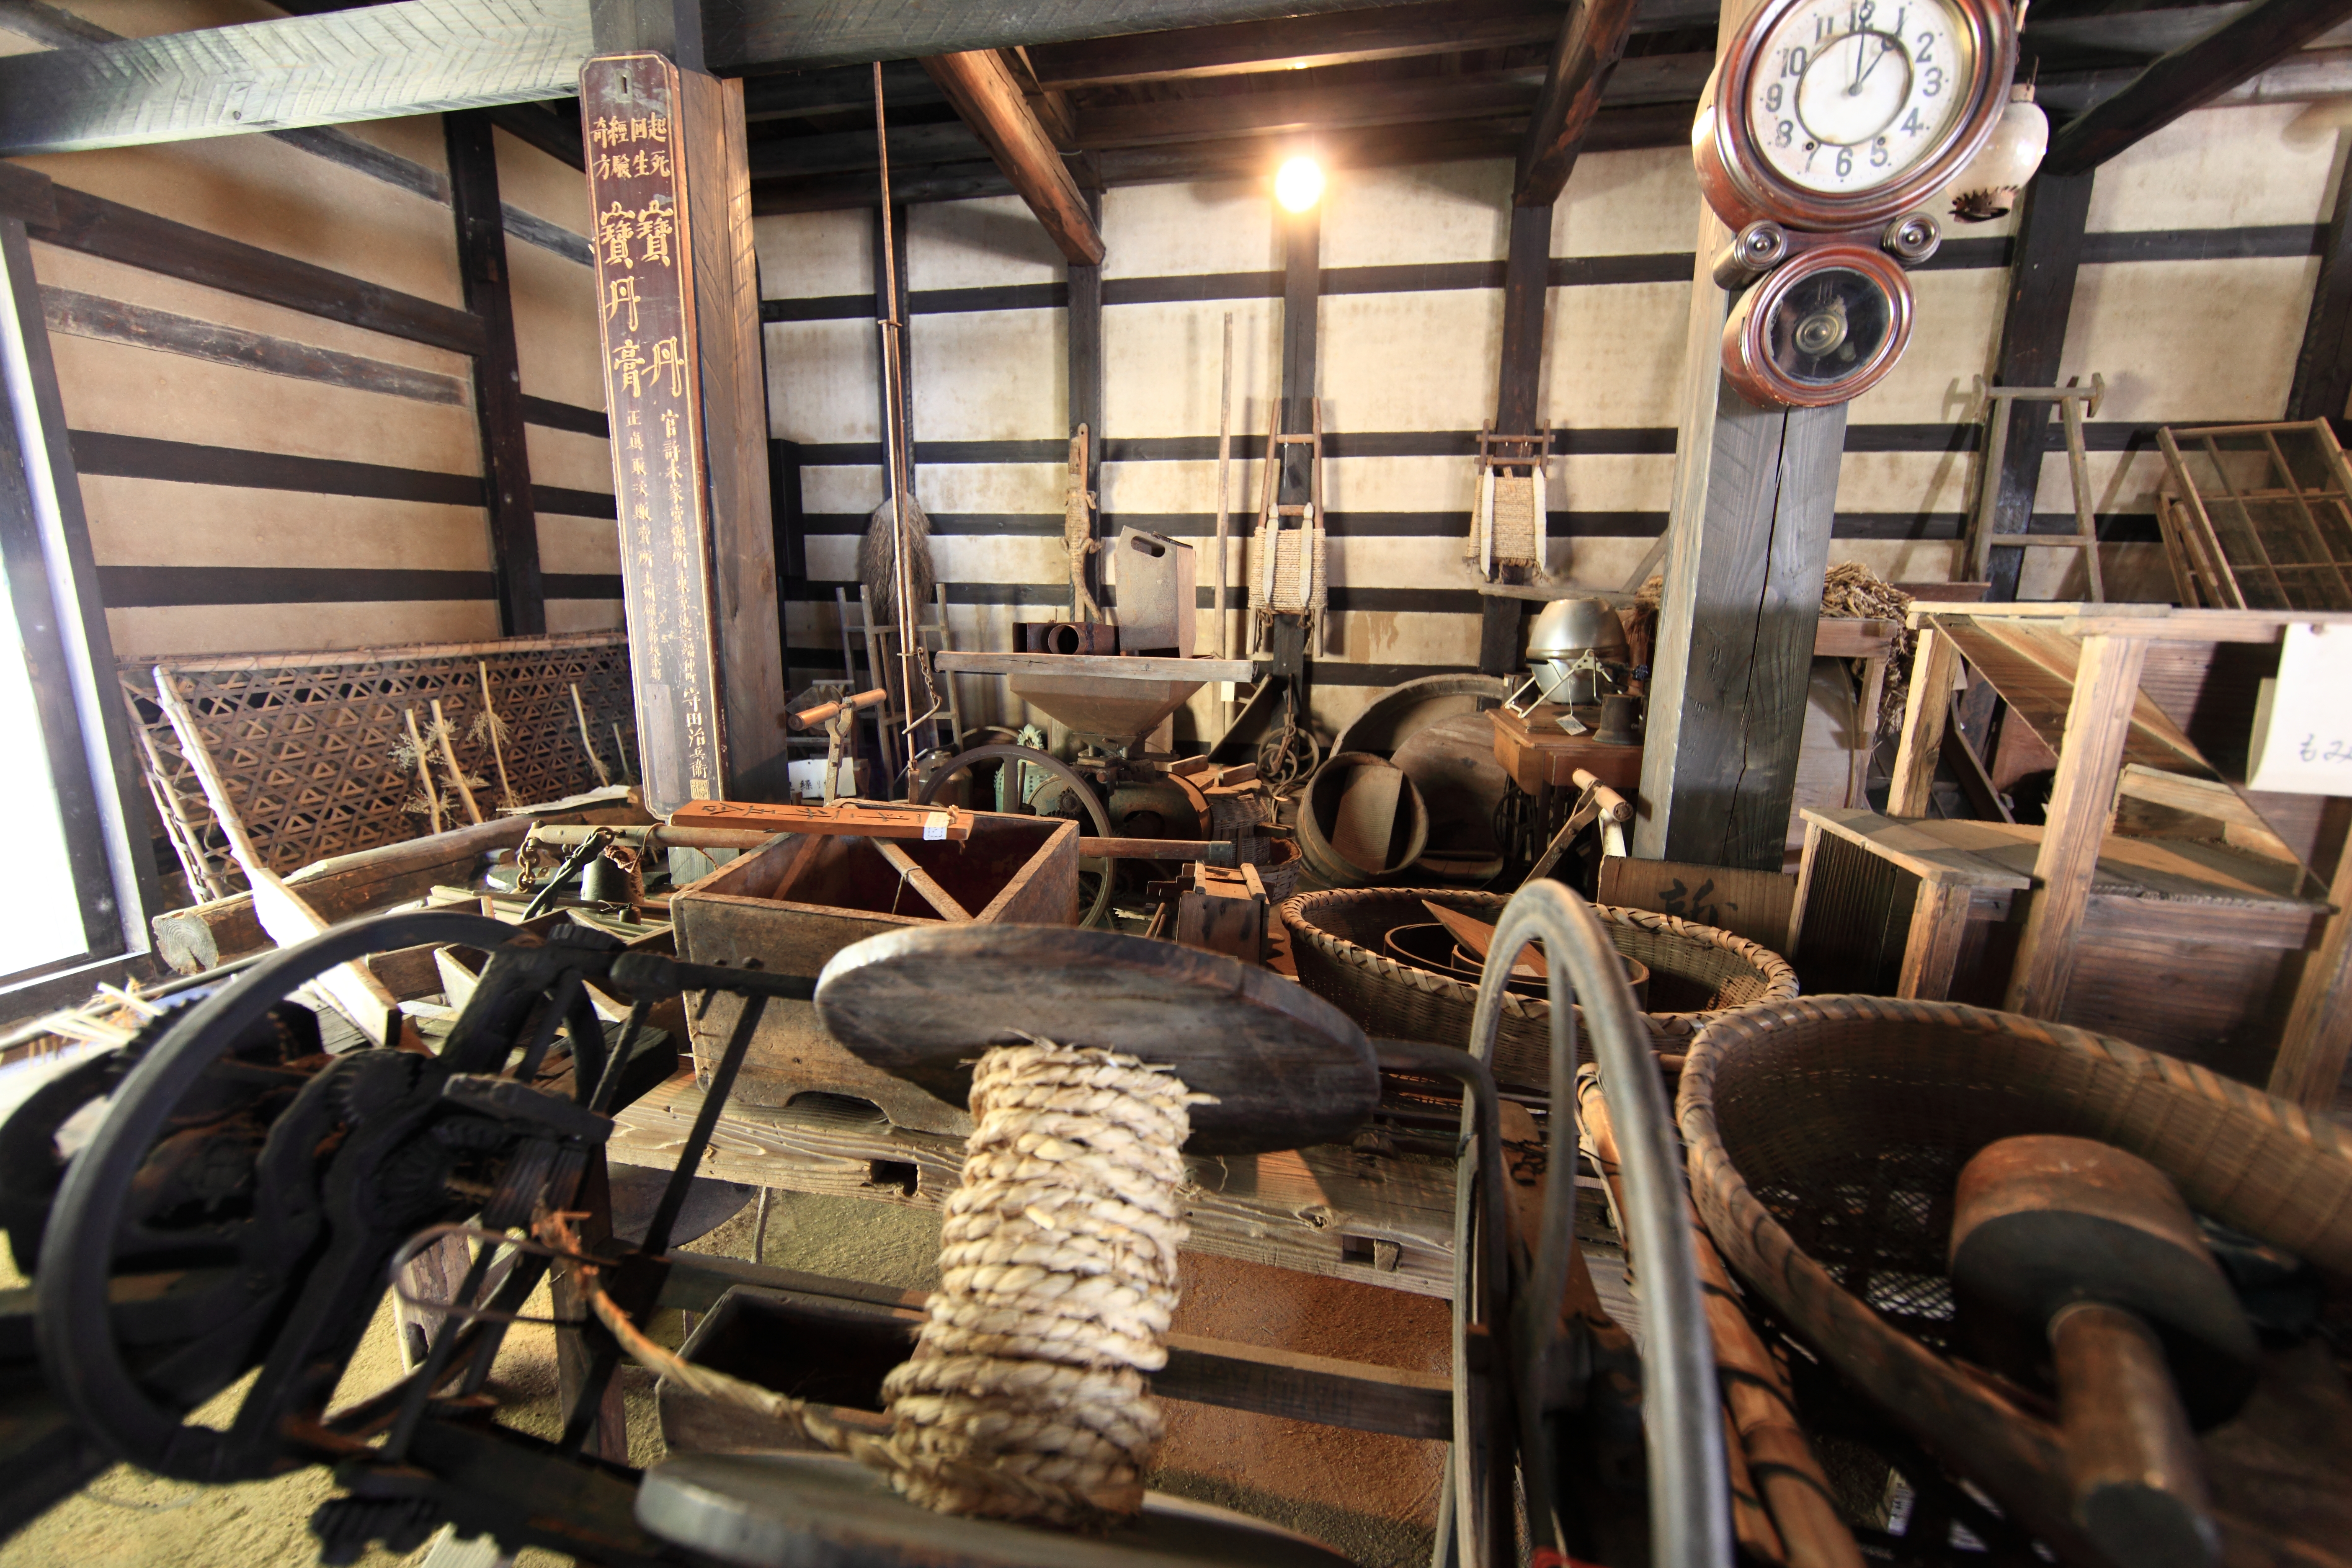
architecture, structure, wheel, home, high, vehicle, ancient, residence, furniture, room, design, japanese, 5d, style, hires, markii, traditional, hi, res, resolution, gunma, annaka, canonef14mmf28liiusm, screenshot, sport venue, aircraft engine